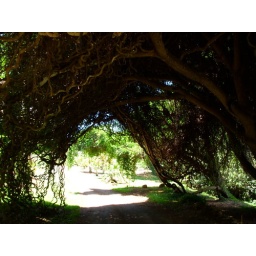
These trees grew together, creating an entire hallway with a roof over the road.